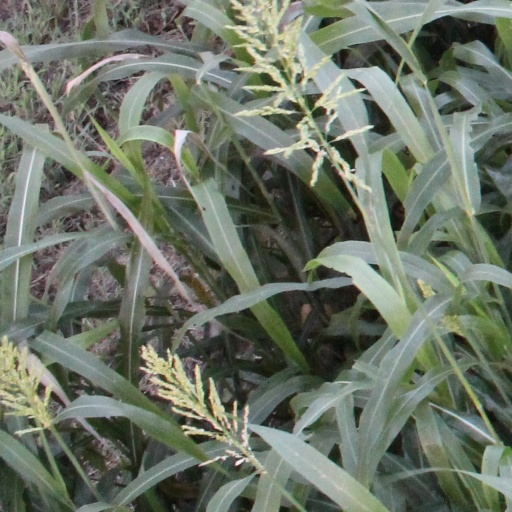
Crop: sorghum